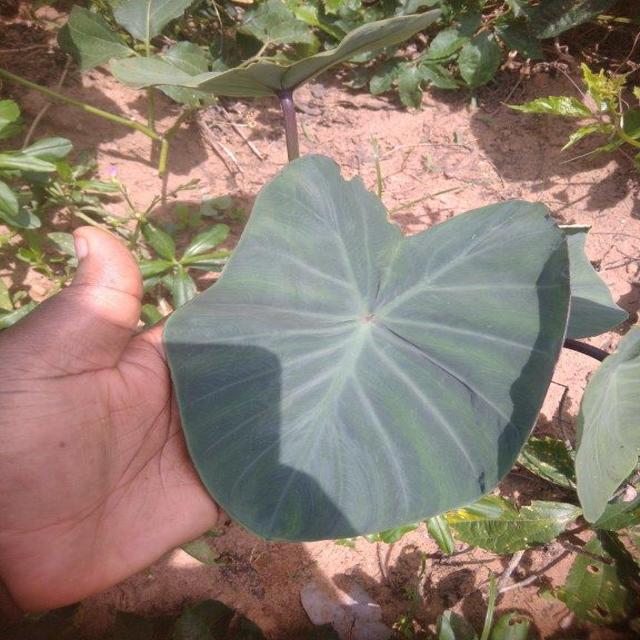
Label: Healthy